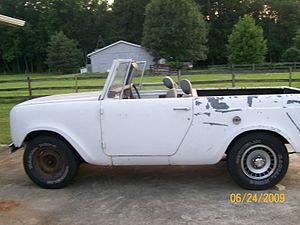
L’International Harvester Scout est un véhicule tout-terrain produit par le constructeur américain International Harvester de 1961 à 1980. Précurseur moins sophistiqué des futurs SUV, les Scout étaient des SUV ou pick-up 2 portes, habillés de carrosseries simple cabine à toit rigide ou capote, comportant aussi à l'origine un pare-brise rabattable. Fabriqué à Fort Wayne, il a été développé au départ pour concurrencer la Jeep.